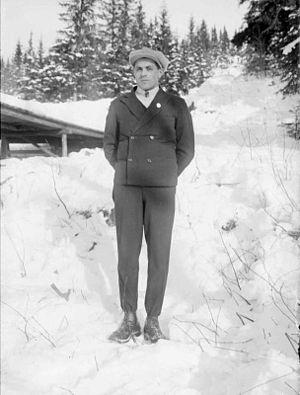
Arne Rustadstuen, né le 14 décembre 1905 et mort le 25 avril 1978, est un fondeur et coureur du combiné nordique norvégien.